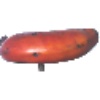
Label: red_banana